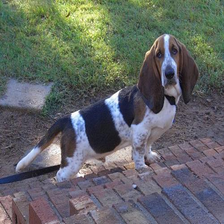
Species: dog
Breed: basset hound